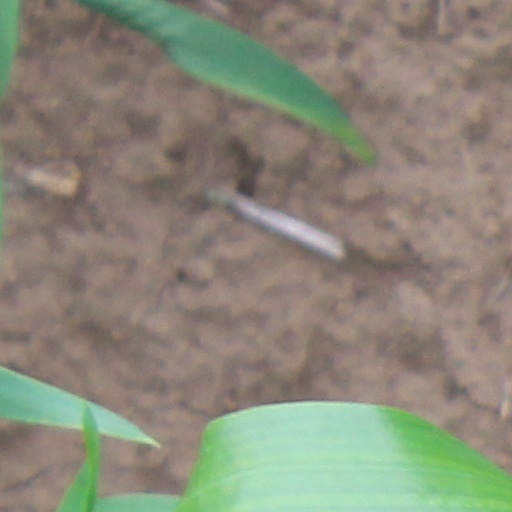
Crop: wheat